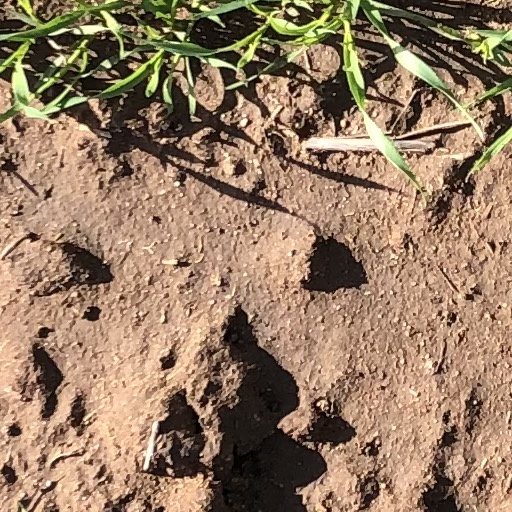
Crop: wheat